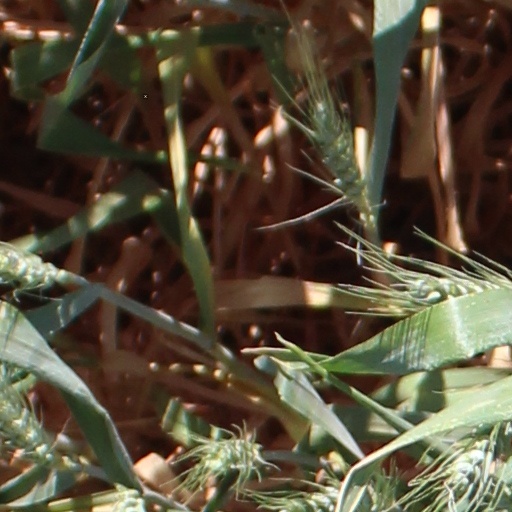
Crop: wheat